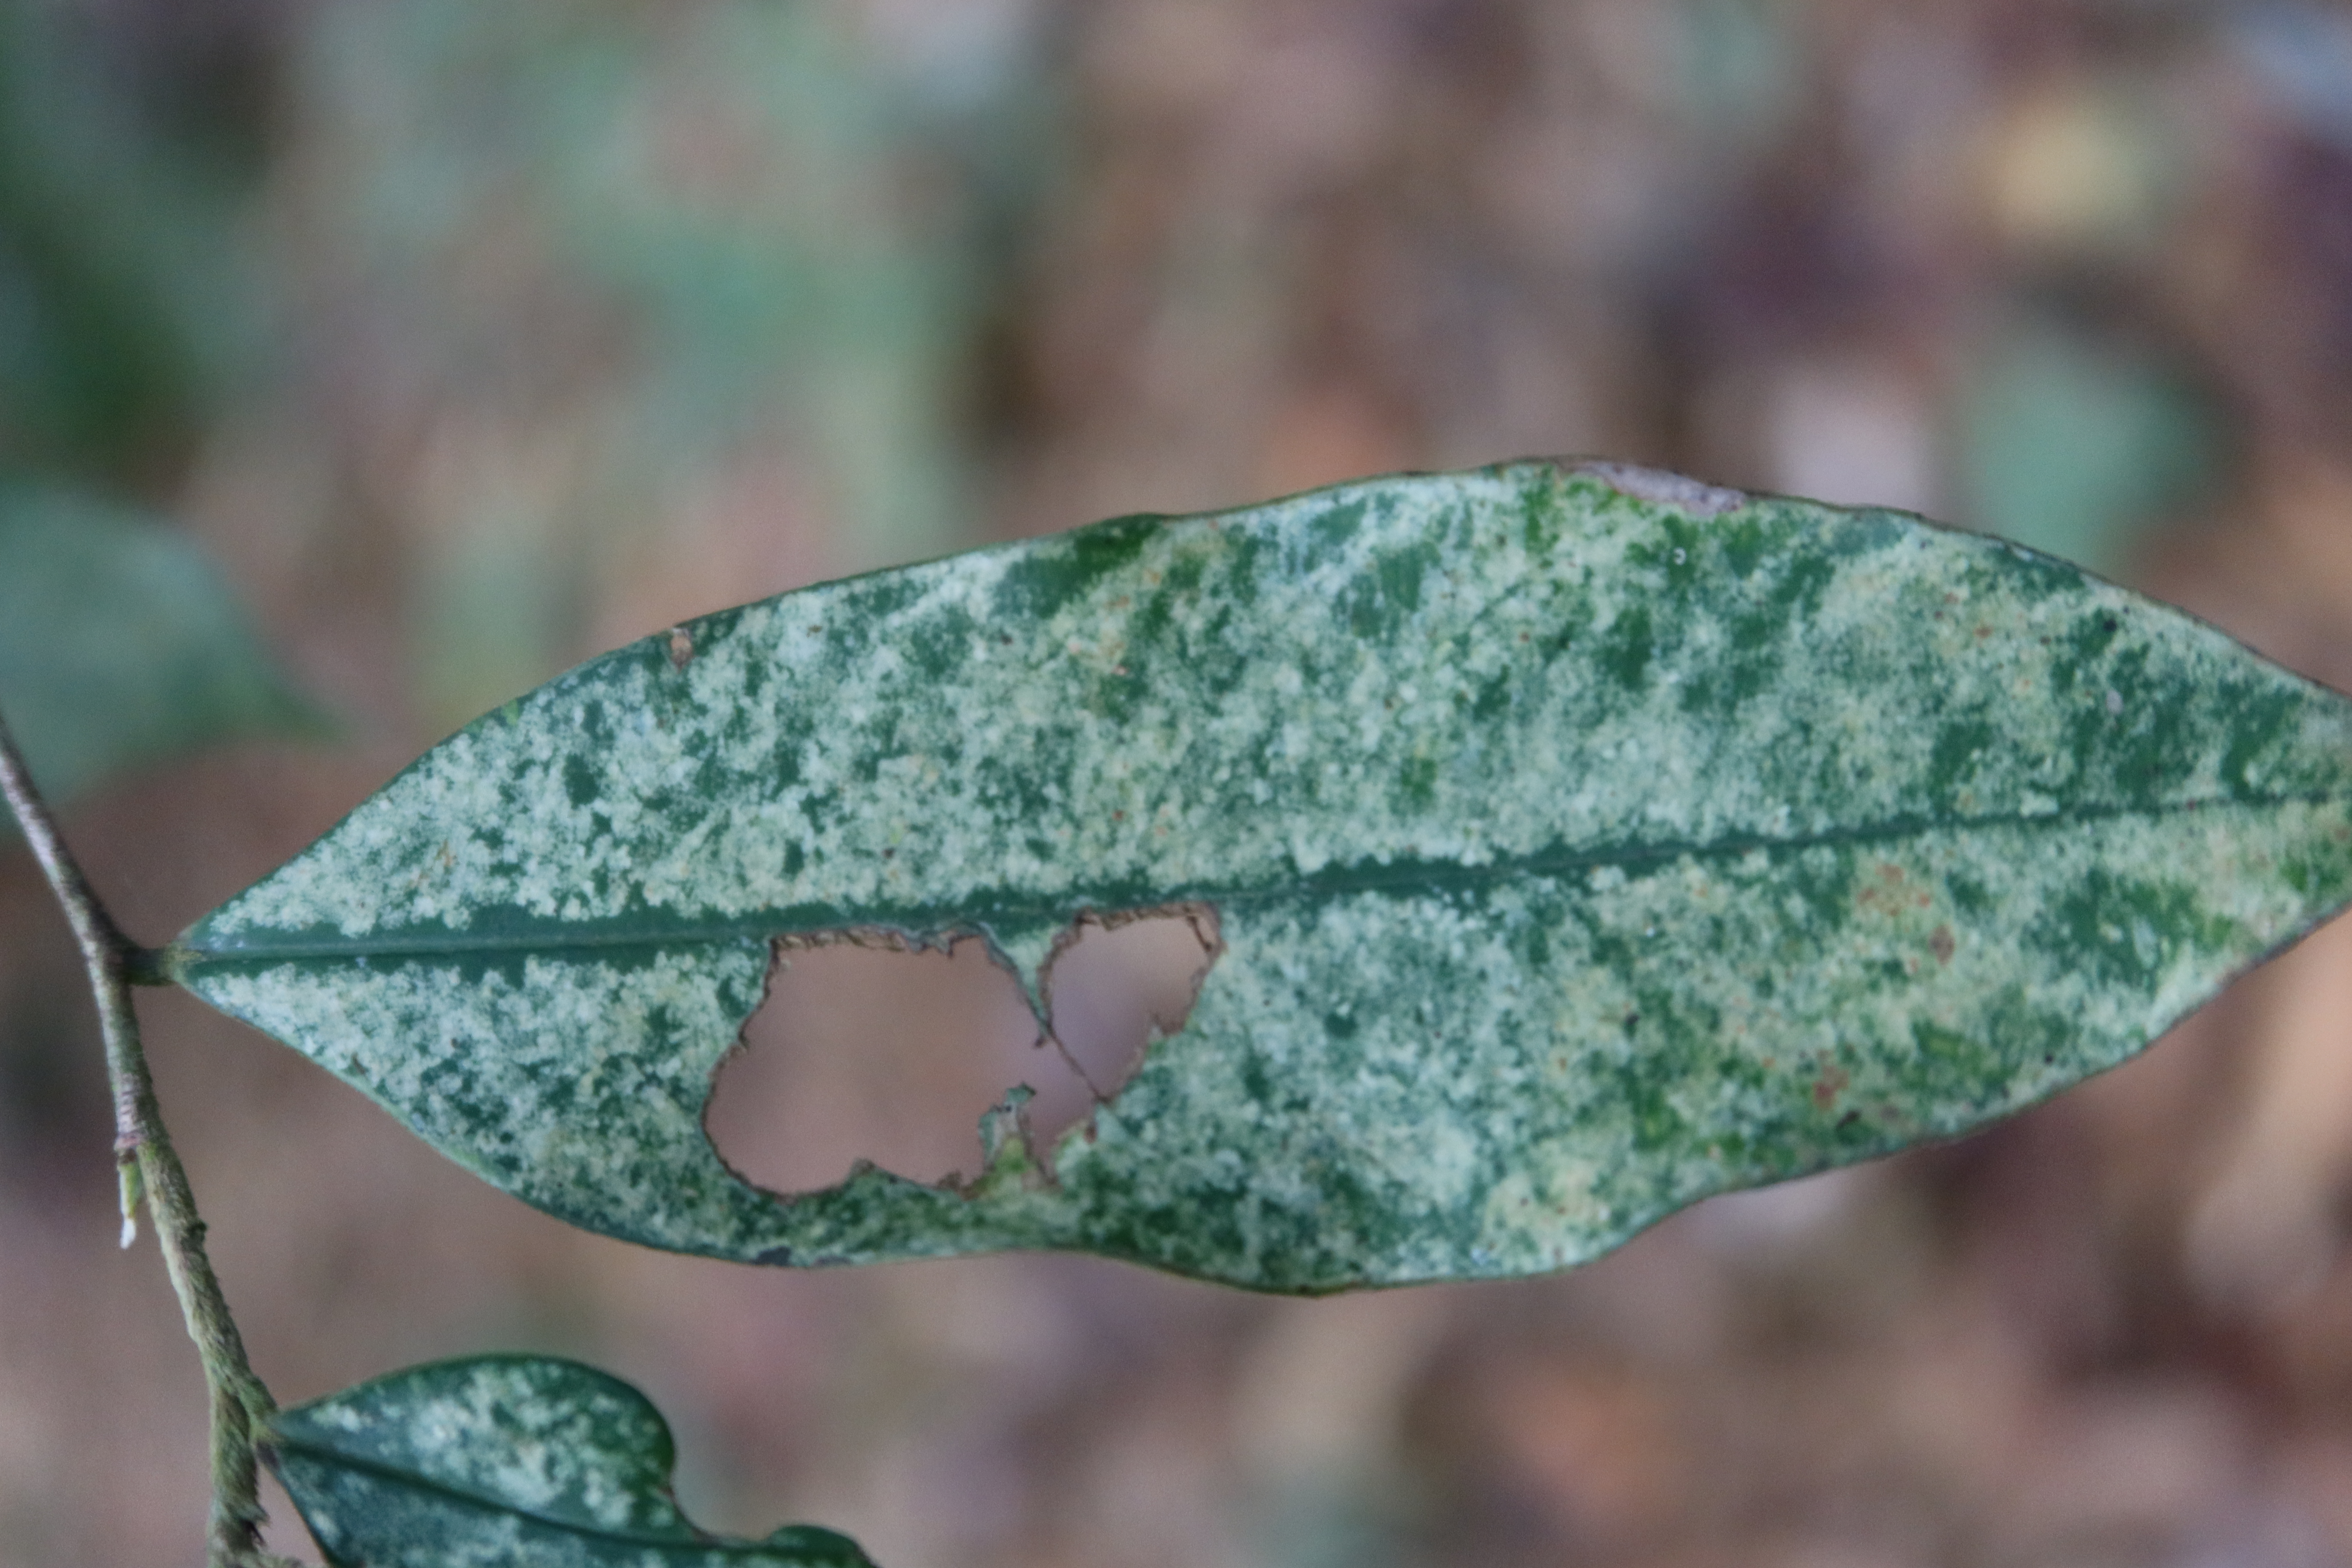
Label: Powdery mildew